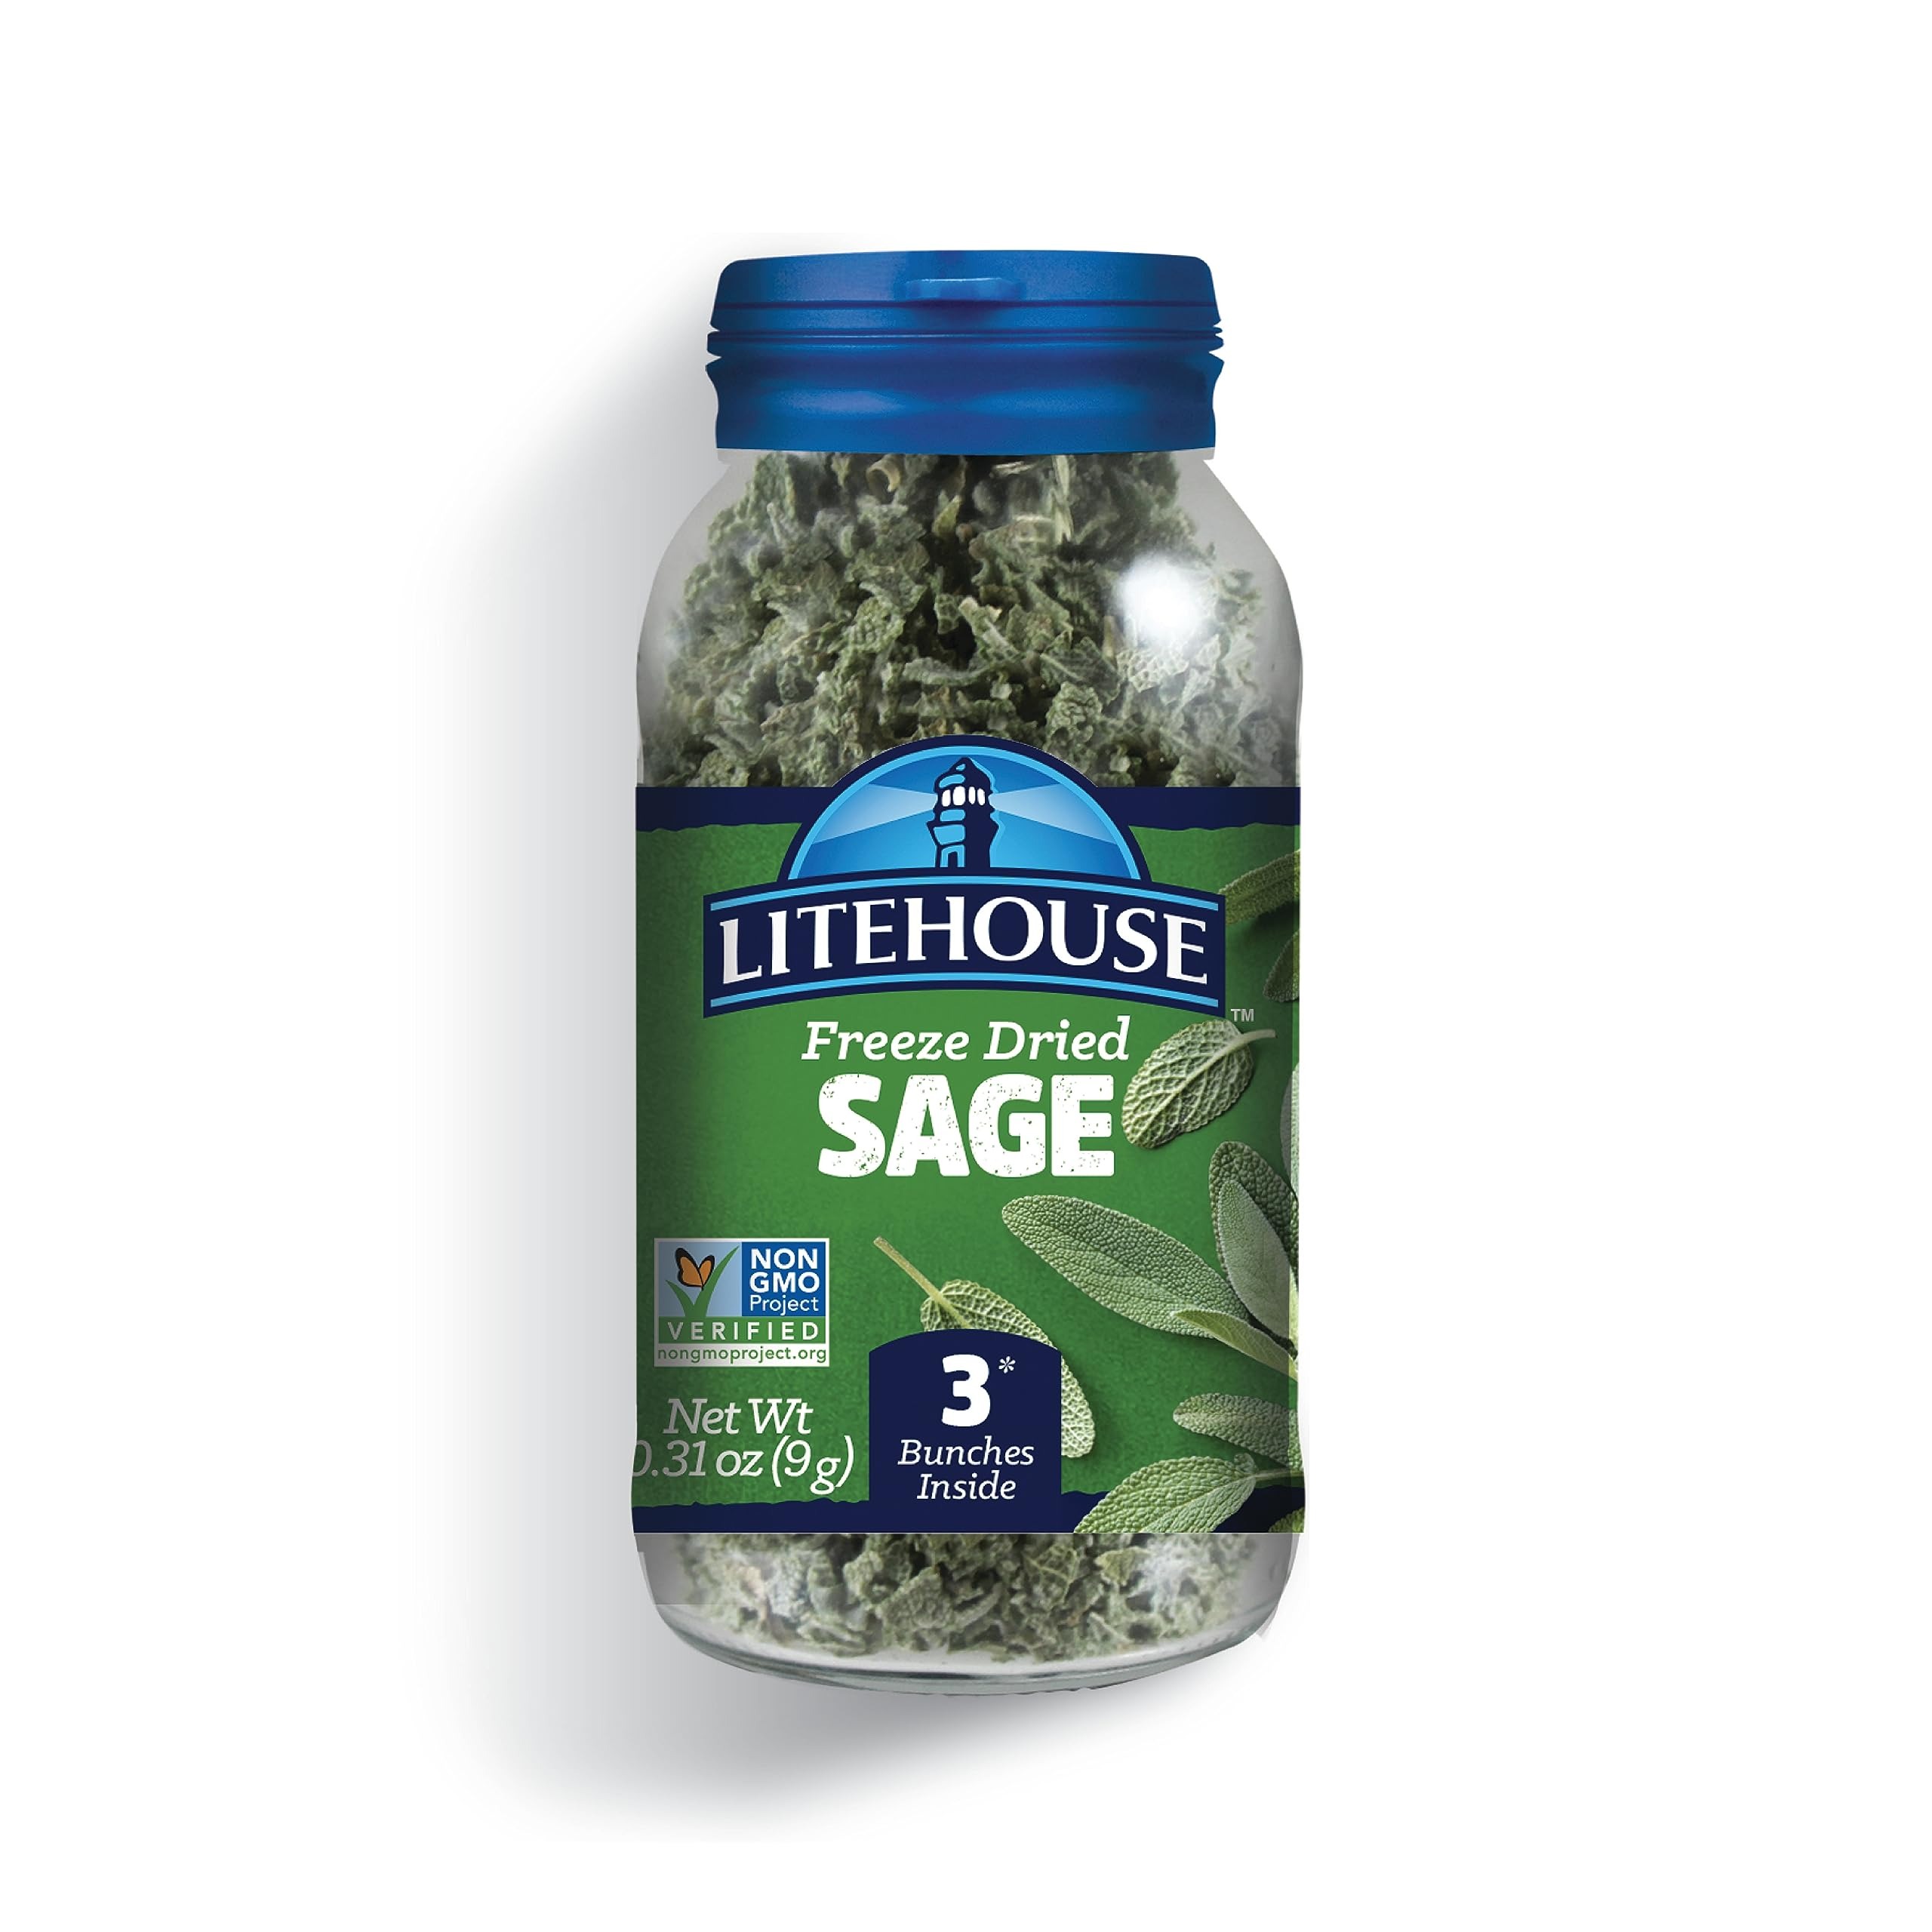
Item Name: Litehouse Freeze Dried Sage - Substitute for Fresh Sage, Jar Equal to 3 Sage Fresh Bunches, Organic, Sage Seasoning, Non-GMO, Gluten-Free - 0.30 Ounce
Bullet Point 1: FREEZE DRIED DIFFERENCE - All of our herbs are harvested at their peak freshness and loaded into our freeze drying tunnels that help preserve the bold color, taste, & aroma
Bullet Point 2: SUBSTITUTE & ENJOY - Simply substitute 1 tablespoon of the freeze-dried herb for 1 tablespoon of fresh sage. Our Freeze Dried Sage complements any holiday recipes
Bullet Point 3: HIGH QUALITY CROPS - Litehouse Herbs are harvested from the highest quality crops making our Freeze Dried Dill Non-GMO, gluten-free, vegetarian, & keto friendly
Bullet Point 4: TASTY TIP - Litehouse Freeze Dried Sage works great in place of fresh sage and can be used as a delicious dash for year-round seasoning
Bullet Point 5: ABOUT US - Our mission is to deliver a memorable eating experience, positively impact communities, and provide employee-owners with opportunities for success
Value: 0.31
Unit: Ounce

Price: 15.825